Henry A. and Evanlina Dubois House

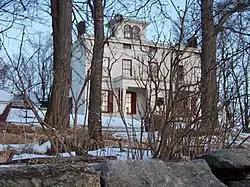
Henry A. and Evanlina Dubois House, January 2010

Henry A. Dubois and Evanlina House is a historic home located at Hudson in Columbia County, New York. It was built about 1840 and is a -story, wood-frame dwelling with a stone-and-brick foundation and hipped roof in the Greek Revival style. The front facade features a one-story, three-bay open central porch with four Ionic order columns and a deep entablature. A Victorian wood cupola was added to the roof about 1870. Also on the property is an L-shaped wood-frame barn dated to the 1860s.